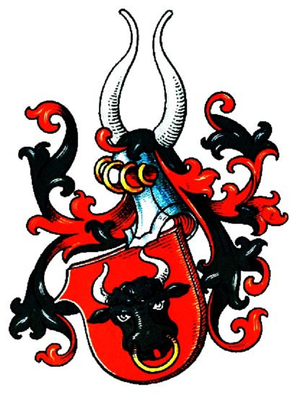
La famille von Tschirschky est une famille de la noblesse immémoriale de Silésie, connue depuis le XIIIᵉ siècle, qui a essaimé en Pologne et en Bohême. Elle a donné des généraux, diplomates, propriétaires terriens, gouverneur de citadelle, chambellan, député.